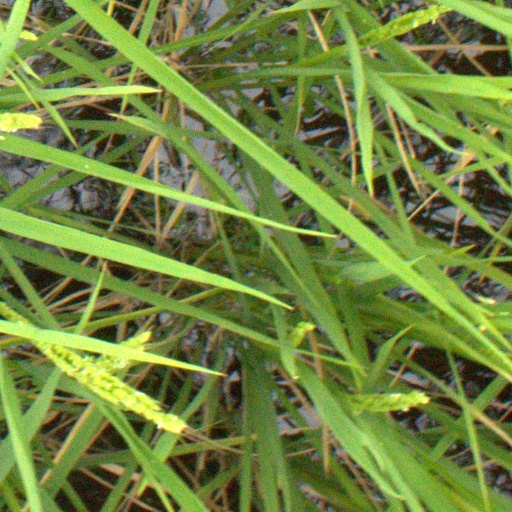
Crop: rice